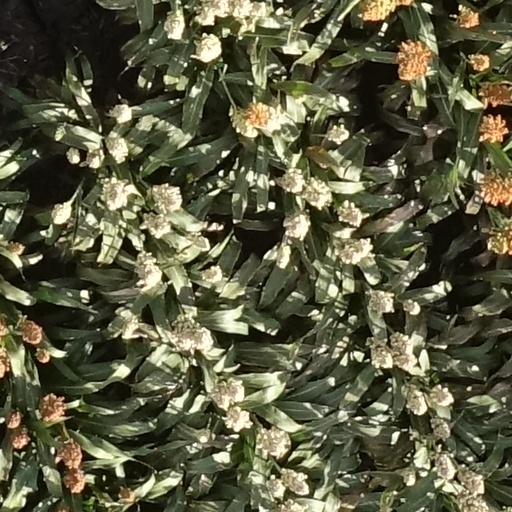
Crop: sorghum